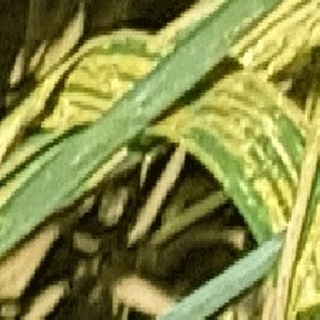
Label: wheat_yellow_rust